Larry Harrison (politician)

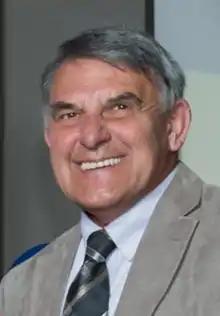

William Lawrence "Larry" Harrison is a Canadian politician, who was first elected to the Nova Scotia House of Assembly in the 2013 provincial election. A member of the Progressive Conservative Party of Nova Scotia, he represented the electoral district of Colchester-Musquodoboit Valley.